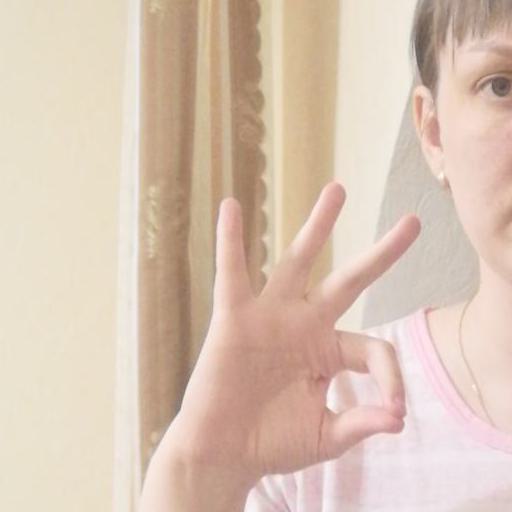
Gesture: ok